Proportional symbol map

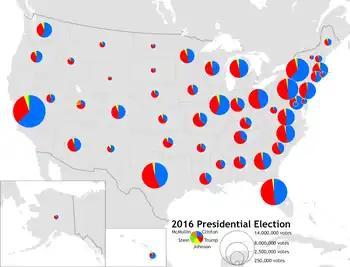
A proportional symbol map of the 2016 U.S. presidential election, in which the circles are proportional to the total number of votes cast in each state, formatted as a pie chart showing the relative proportion for each candidate.

A proportional symbol map or proportional point symbol map is a type of thematic map that uses map symbols that vary in size to represent a quantitative variable. For example, circles may be used to show the location of cities within the map, with the size of each circle sized proportionally to the population of the city. Typically, the size of each symbol is calculated so that its area is mathematically proportional to the variable, but more indirect methods (e.g., categorizing symbols as "small," "medium," and "large") are also used.